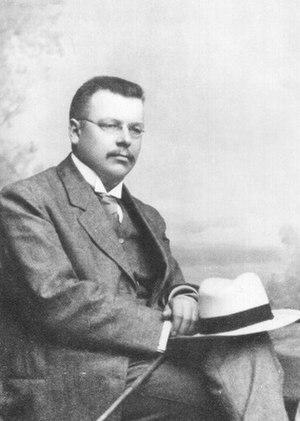
Juho Kusti Paasikivi, est un banquier, homme d'État et diplomate finlandais.